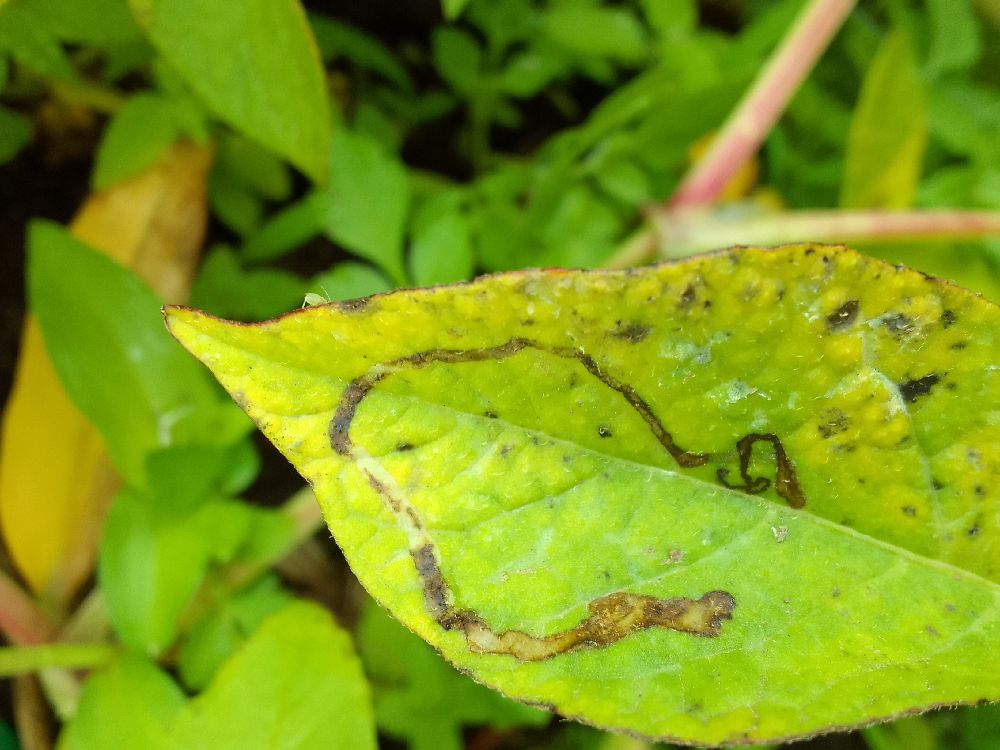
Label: Early blight